Wellesbourne

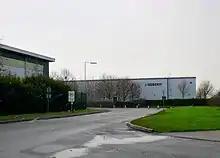
The main entrance to the industrial park

Outside the village is Warwick Crop Centre which is part of the University of Warwick. It was originally established in 1949 as the National Vegetable Research Centre. It became Horticulture Research International in 1990, which was bought by the university in 2004. The establishment, which covers is recognised internationally for its research in sustainable agriculture, horticulture and food security.